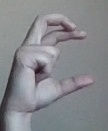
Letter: thal